TZU

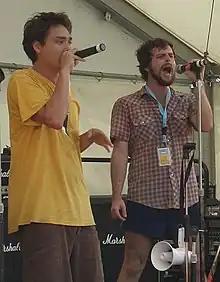
TZU (Joelistics, left, and Seed MC, right) performing at Big Day Out, Melbourne, 2006

TZU (pronounced "Tee Zed Yoo") were an Australian hip hop group, formed in 1999 by Joelistics, Yeroc, Seed MC and Paso Bionic. Duzy What joined in 2005. The band used live instruments in their recordings and live performances, giving their shows a rock-infused feeling. Musically, TZU often blended hip-hop with other genres, such as rock, blues, jazz and electronica. TZU released four studio albums, "Position Correction" (2004), "Smiling at Strangers" (2005), "Computer Love" (2008, which peaked in the ARIA Charts top 30) and "Millions of Moments" (2012), before disbanding in 2013.